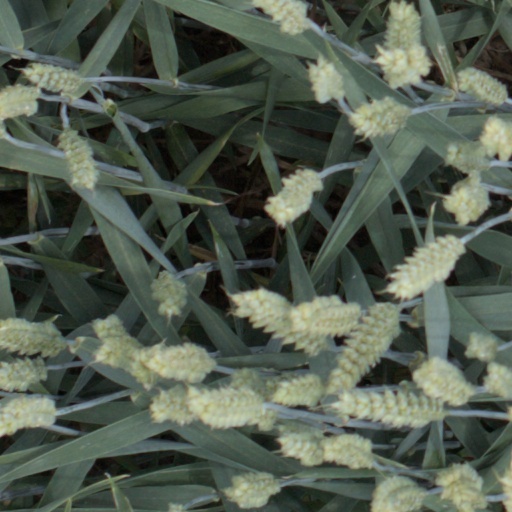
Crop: wheat